Ashough Jivani's House-Museum

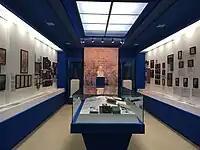

Materials dedicated to Jivani song national celebrations taking place since 1984 in Javakheti (officially since 1985) are exhibited in a separate section, as well as copies of various newspapers dedicated to Jivani. The walls of the house-museum exhibition hall are decorated with photographs depicting Jivani's childhood and his children, as well as various objects related to his life in the Alexandrapol (Gyumri) and Tbilisi regions. Also shown are photos, posters, thoughts, Talyan’s and Jivani’s dynasty tree. Jivani's daughter, Hripsime's grandson, Jivan Hakobyan, Gagik Varderesyan and others have contributed to the development of the collection.